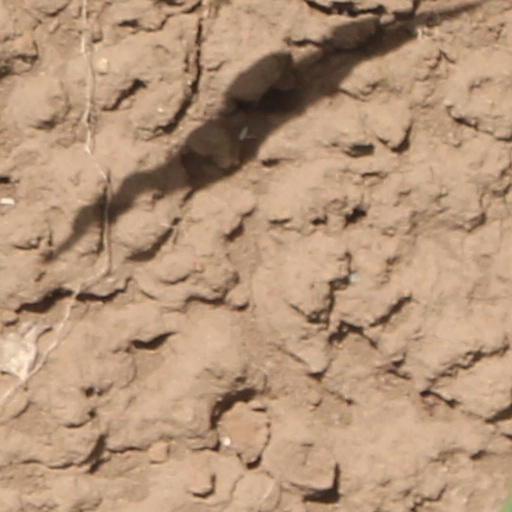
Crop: wheat